Leibniz University Hannover

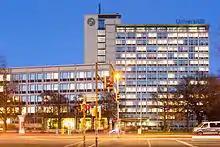
The Conti-Tower on the , home to the law, economics and linguistics faculties

The Senate of the university voted in April 2006 to rename the University of Hannover to . Following agreement by the Leibniz Academy on the use of the name, the received its name on the 360th anniversary of Gottfried Wilhelm Leibniz's birth. The brand of the university is .